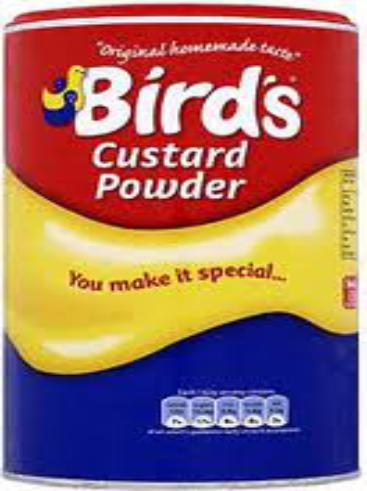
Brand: Bird's Custard
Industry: Food